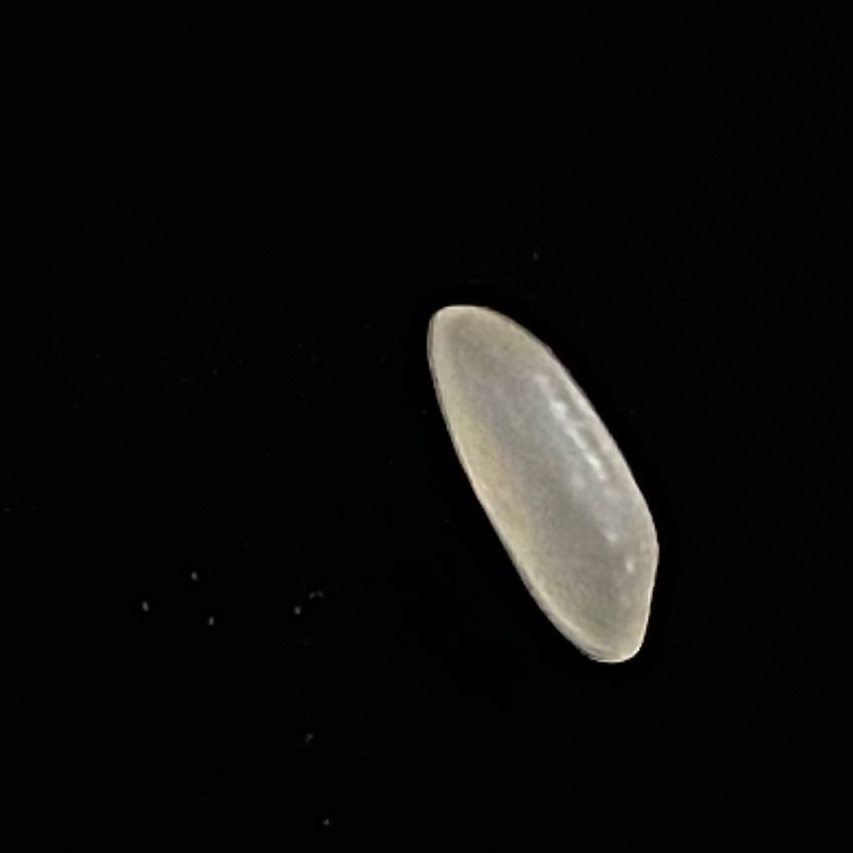
Rice variety: Gutisharna